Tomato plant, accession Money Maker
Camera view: tilt-top (135 deg); turntable rotation: 240 degrees
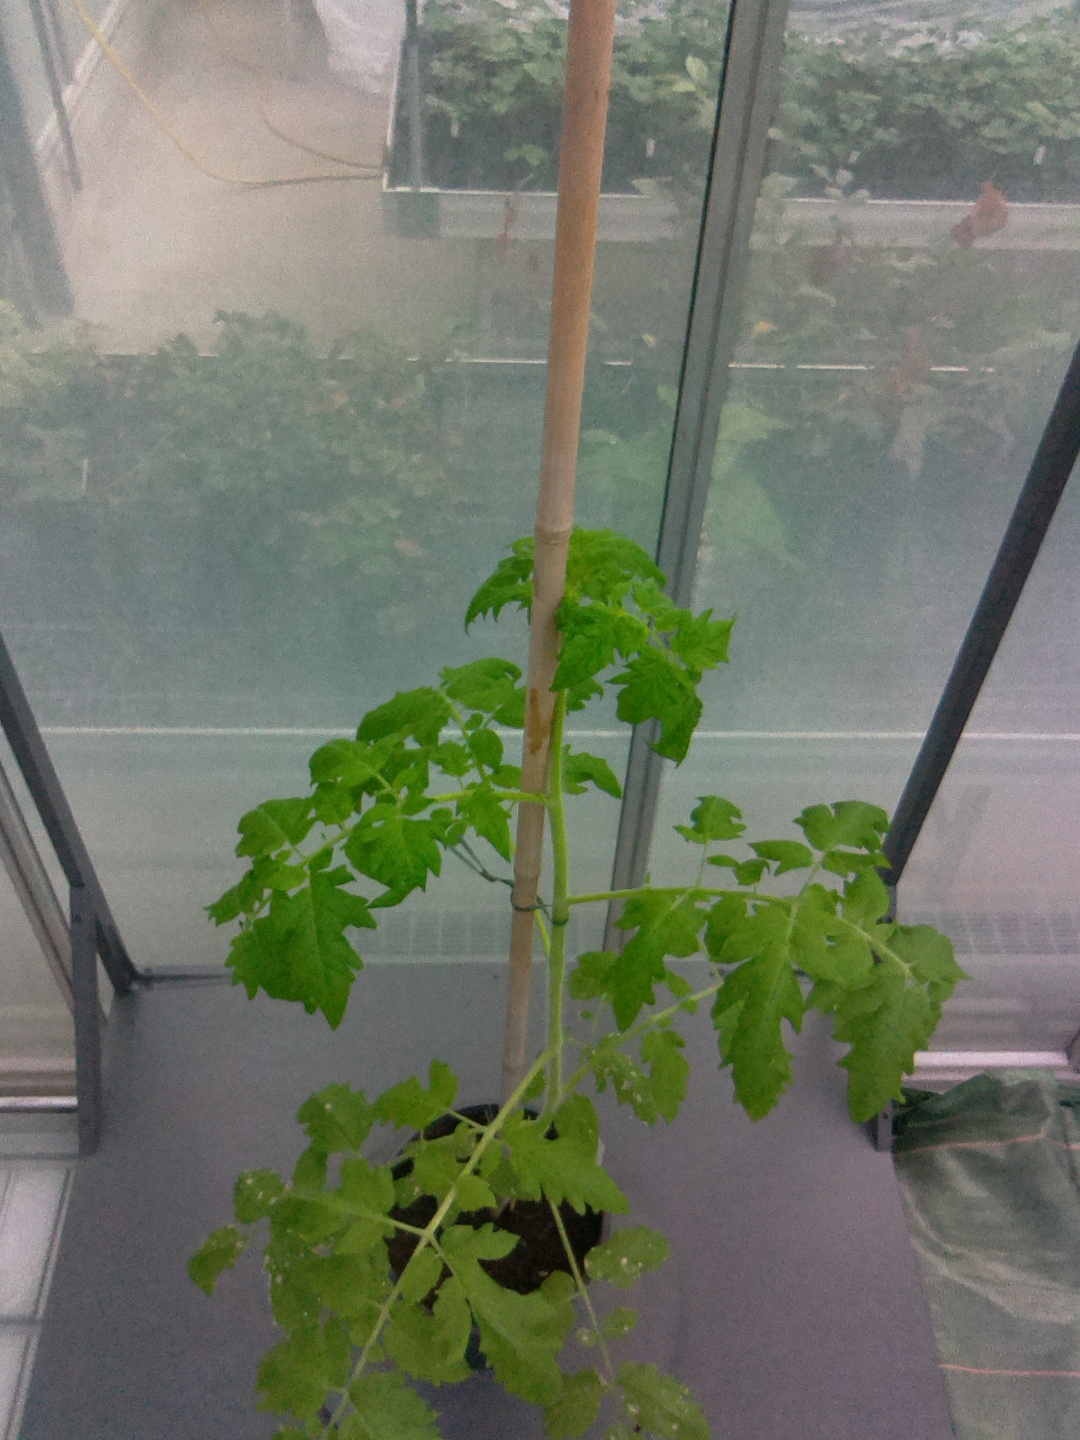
BBCH growth stage 15: 10 of true leaves visible